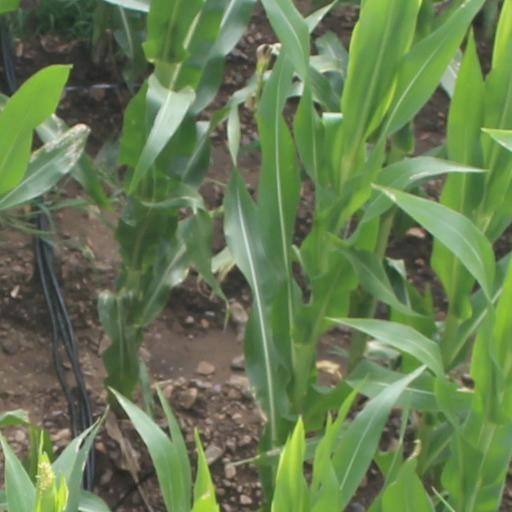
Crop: maize; corn